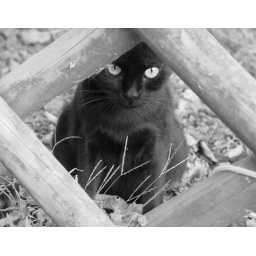
a cat on an island in the italian lakes who kindly hid behind a fence which instantly framed itself